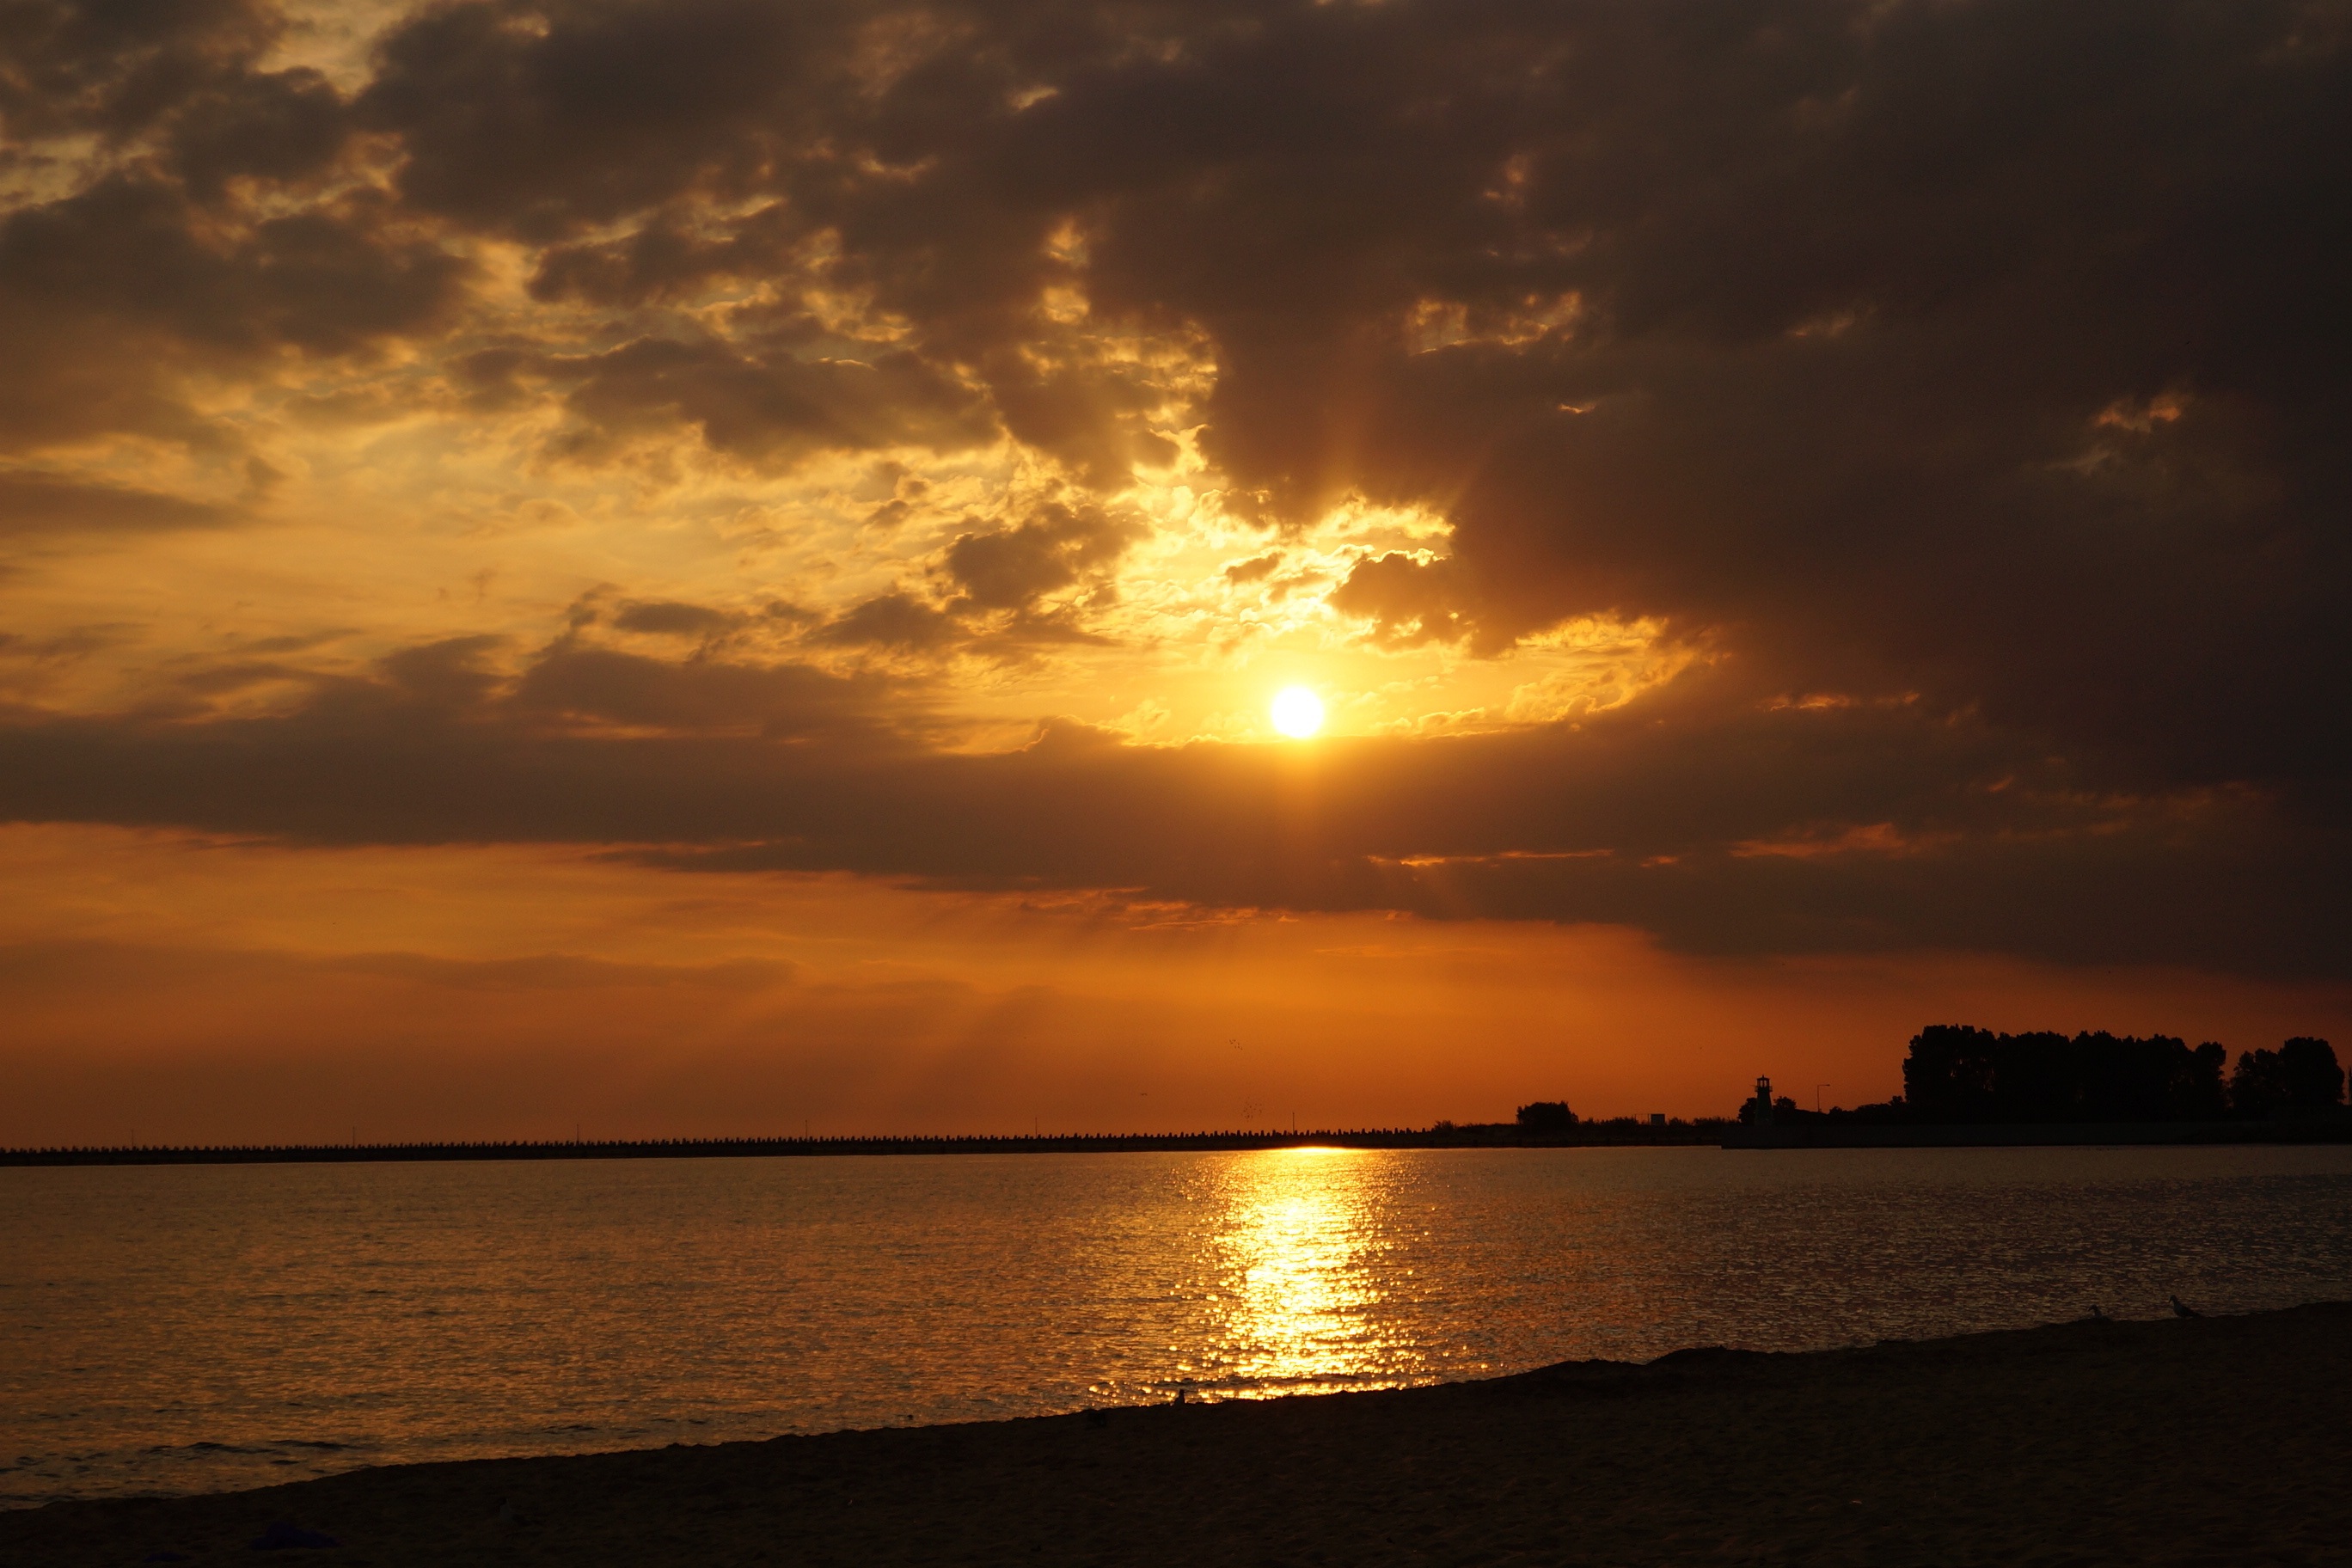
sunset, morning, sea, ocean, water, dark, cloud, beach, sky, atmosphere, afterglow, light, amber, orange, natural landscape, sunlight, dusk, fluid, sunrise, body of water, astronomical object, red sky at morning, lake, cumulus, horizon, landscape, sun, heat, tree, dawn, reflection, backlighting, wind wave, tropics, evening, sound, darkness, reservoir, coast, loch, caribbean, headland, night, bay, vacation, wave, inlet, lake district